Capture of the Young Teazer

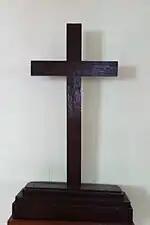
Cross fashioned from a fragment of the keel of "Young Teazer", St. Stephen's Anglican Church at Chester

On 13 June 1813, the 74-gun third rate , commanded by Thomas Bladen Capel, encountered "Young Teazer" and forced her into Halifax Harbor, but she escaped the harbor again. On 17 June 1813, was in company with when they came upon HMS "Wasp" in pursuit of the American armed merchant brig "Porcupine" off Cape Sable. The three British ships continued the chase for another before they finally captured it. The "Wasp" then sailed in search of the "Young Teazer".